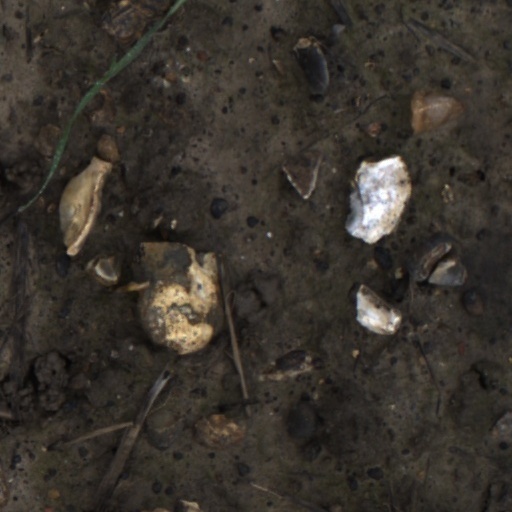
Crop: wheat